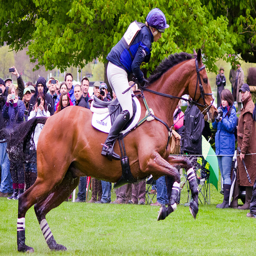
A person riding a horse, while a crowd of people watch.
A brown horse being ridden across a green field.
a woman on a horse in a horse riding competition.
A man rides a racing horse in front of a crowd of people.
A man in a blue shirt riding a horse in a competition.